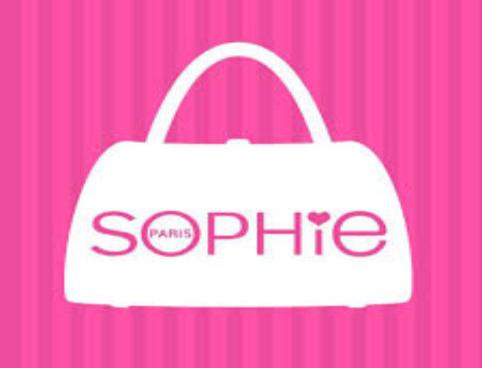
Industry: Clothes